Nīlakaṇṭha Dhāraṇī

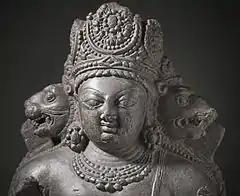
A depiction of Vishnu (Vaikuntha Chaturmurti) showing three faces: lion, human, and boar.

The dhāraṇī proper contains a number of titles associated with the Hindu gods Vishnu (e.g. "Hare", "Narasiṃha-mukha", "gadā-" / "cakra-" / "padma-hastā" 'the wielder of the mace / discus / lotus') and Shiva (e.g. "Nīlakaṇṭha" 'the blue-necked one', "Śaṅkara", "kṛṣṇa-sarpopavita" 'the one who has a black serpent as a sacred thread'), suggesting that Nīlakaṇṭha was in origin Harihara - a fusion of Vishnu (Hari) and Shiva (Hara) - assimilated into Buddhism. This is more explicit in the longer version of the dhāraṇī, where Nīlakaṇṭha is invoked with more names and epithets associated with the two gods such as "Tripūra-dahaneśvara" 'the Lord ("Īśvara") who destroyed / burnt down Tripūra' (Shiva) or "Padmanābha" 'lotus-naveled' (Vishnu), as well as a short description of the iconography of Nīlakaṇṭha Avalokiteśvara in Amoghavajra's version (T. 1111), which combines elements from depictions of Shiva and Vishnu.